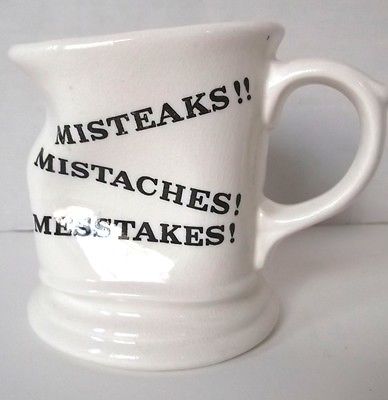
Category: mug